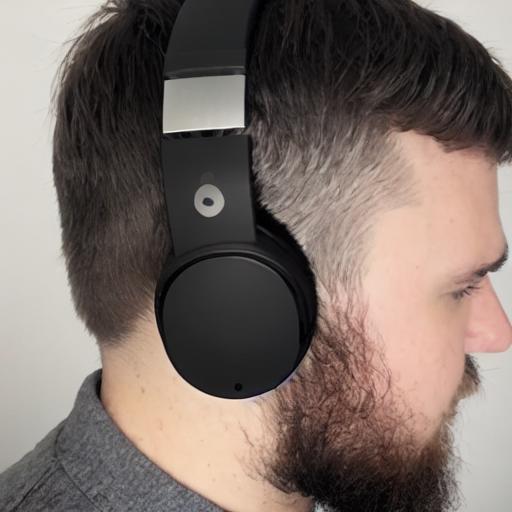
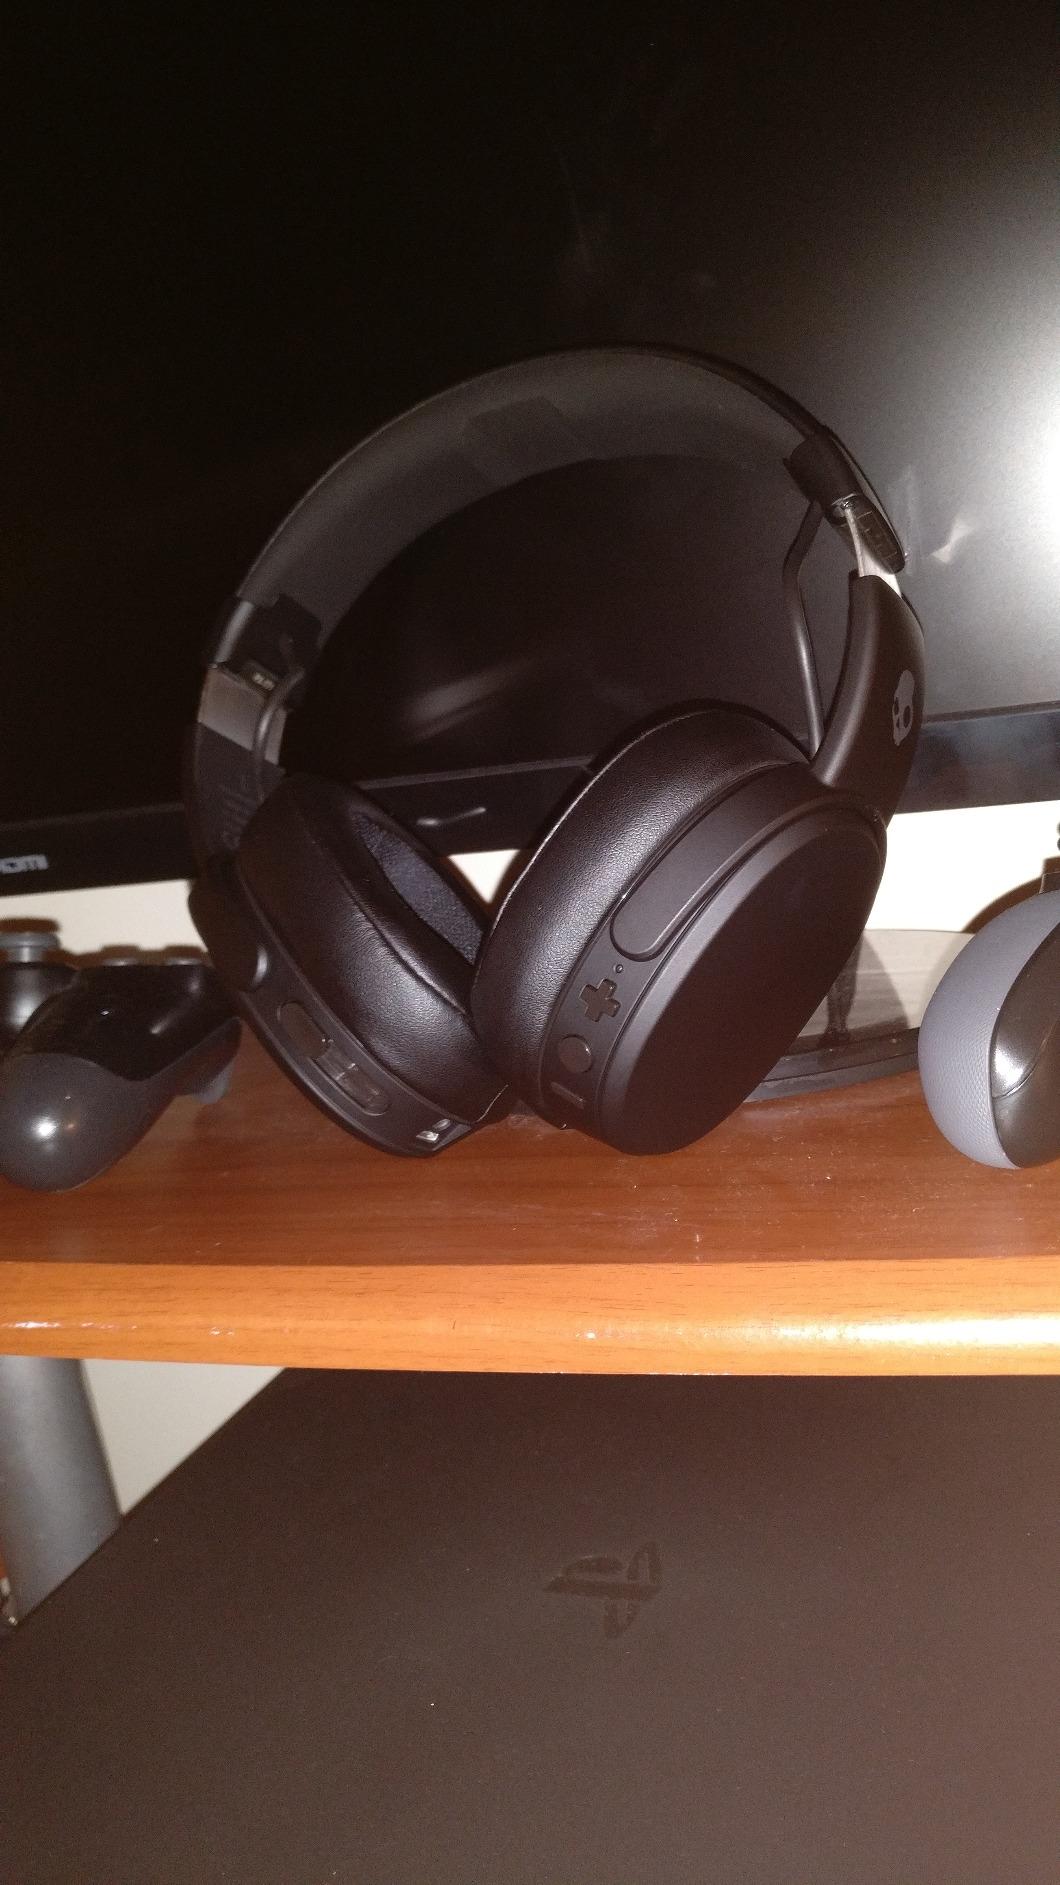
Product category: headphones
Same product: no